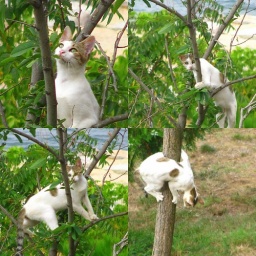
cat in a tree by the sea